São Paulo Revolt of 1924 in the interior

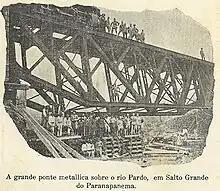

While the vanguard reached the Paraná River, the rearguard still had the Southern Column of general Azevedo Costa on its heels. After Botucatu, the defense of the rearguard fell to João Cabanas' "Death Column". There were 42 days of pursuit along approximately 1,200 kilometers of road. To slow down the loyalist movement, this battalion dynamited the railway infrastructure in its path. Loyalists wasted a lot of time rebuilding bridges to allow trains to pass. With the railroad out of order, pursuit forces motorized entire battalions and used back roads, but the troops ended up getting lost. The railroad destruction had military motives, but was controversial; the government press portrayed Cabanas as a vandal. In his account, Cabanas stated that the soldiers of the Military Brigade of Rio Grande do Sul came on trains loaded with alcohol and prostitutes; he defined the loyalist advance as "slack". The vegetation was dry, and along the route, government jagunços set fire to the sides of the roads to make it difficult for the revolutionaries to see.